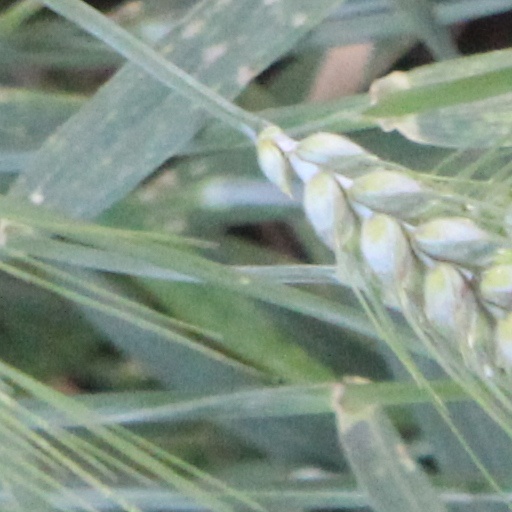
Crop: wheat